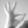
ASL letter: F